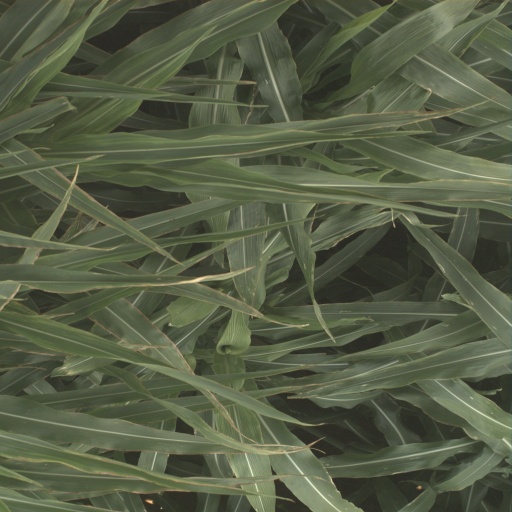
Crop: sorghum